Curt Hansen (chess player)

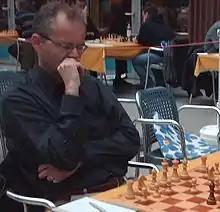
Playing the German Bundesliga in 2006

Curt Hansen (born September 18, 1964) is a Danish chess grandmaster and a former World Junior Champion. He is a six-time Danish Champion.